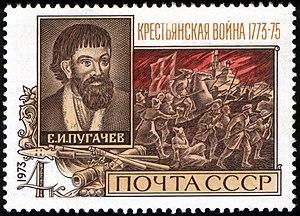
La guerre des Paysans russes des années 1773-1775 est une jacquerie des cosaques de Iaïk, elle déclencha la guerre des paysans sous le commandement d'Emelian Pougatchev.